Béla Barényi

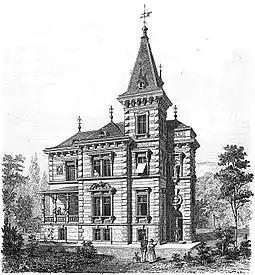
Barényi's birth house, the villa of the Austrian industrial magnates of the Keller family into which Barényi was born

Barényi was born in Hirtenberg near Vienna, Austria during the Austro-Hungarian Empire, of Hungarian and Austrian heritage, from his father's and mother's side, respectively. His father Jenő Barényi (1866–1917) was a Hungarian military officer, a teacher at the military academy at Pozsony, a former Hungarian capital (known in German as Pressburg, now more commonly as Bratislava since the creation of Czechoslovakia following World War I and the Treaty of Trianon).